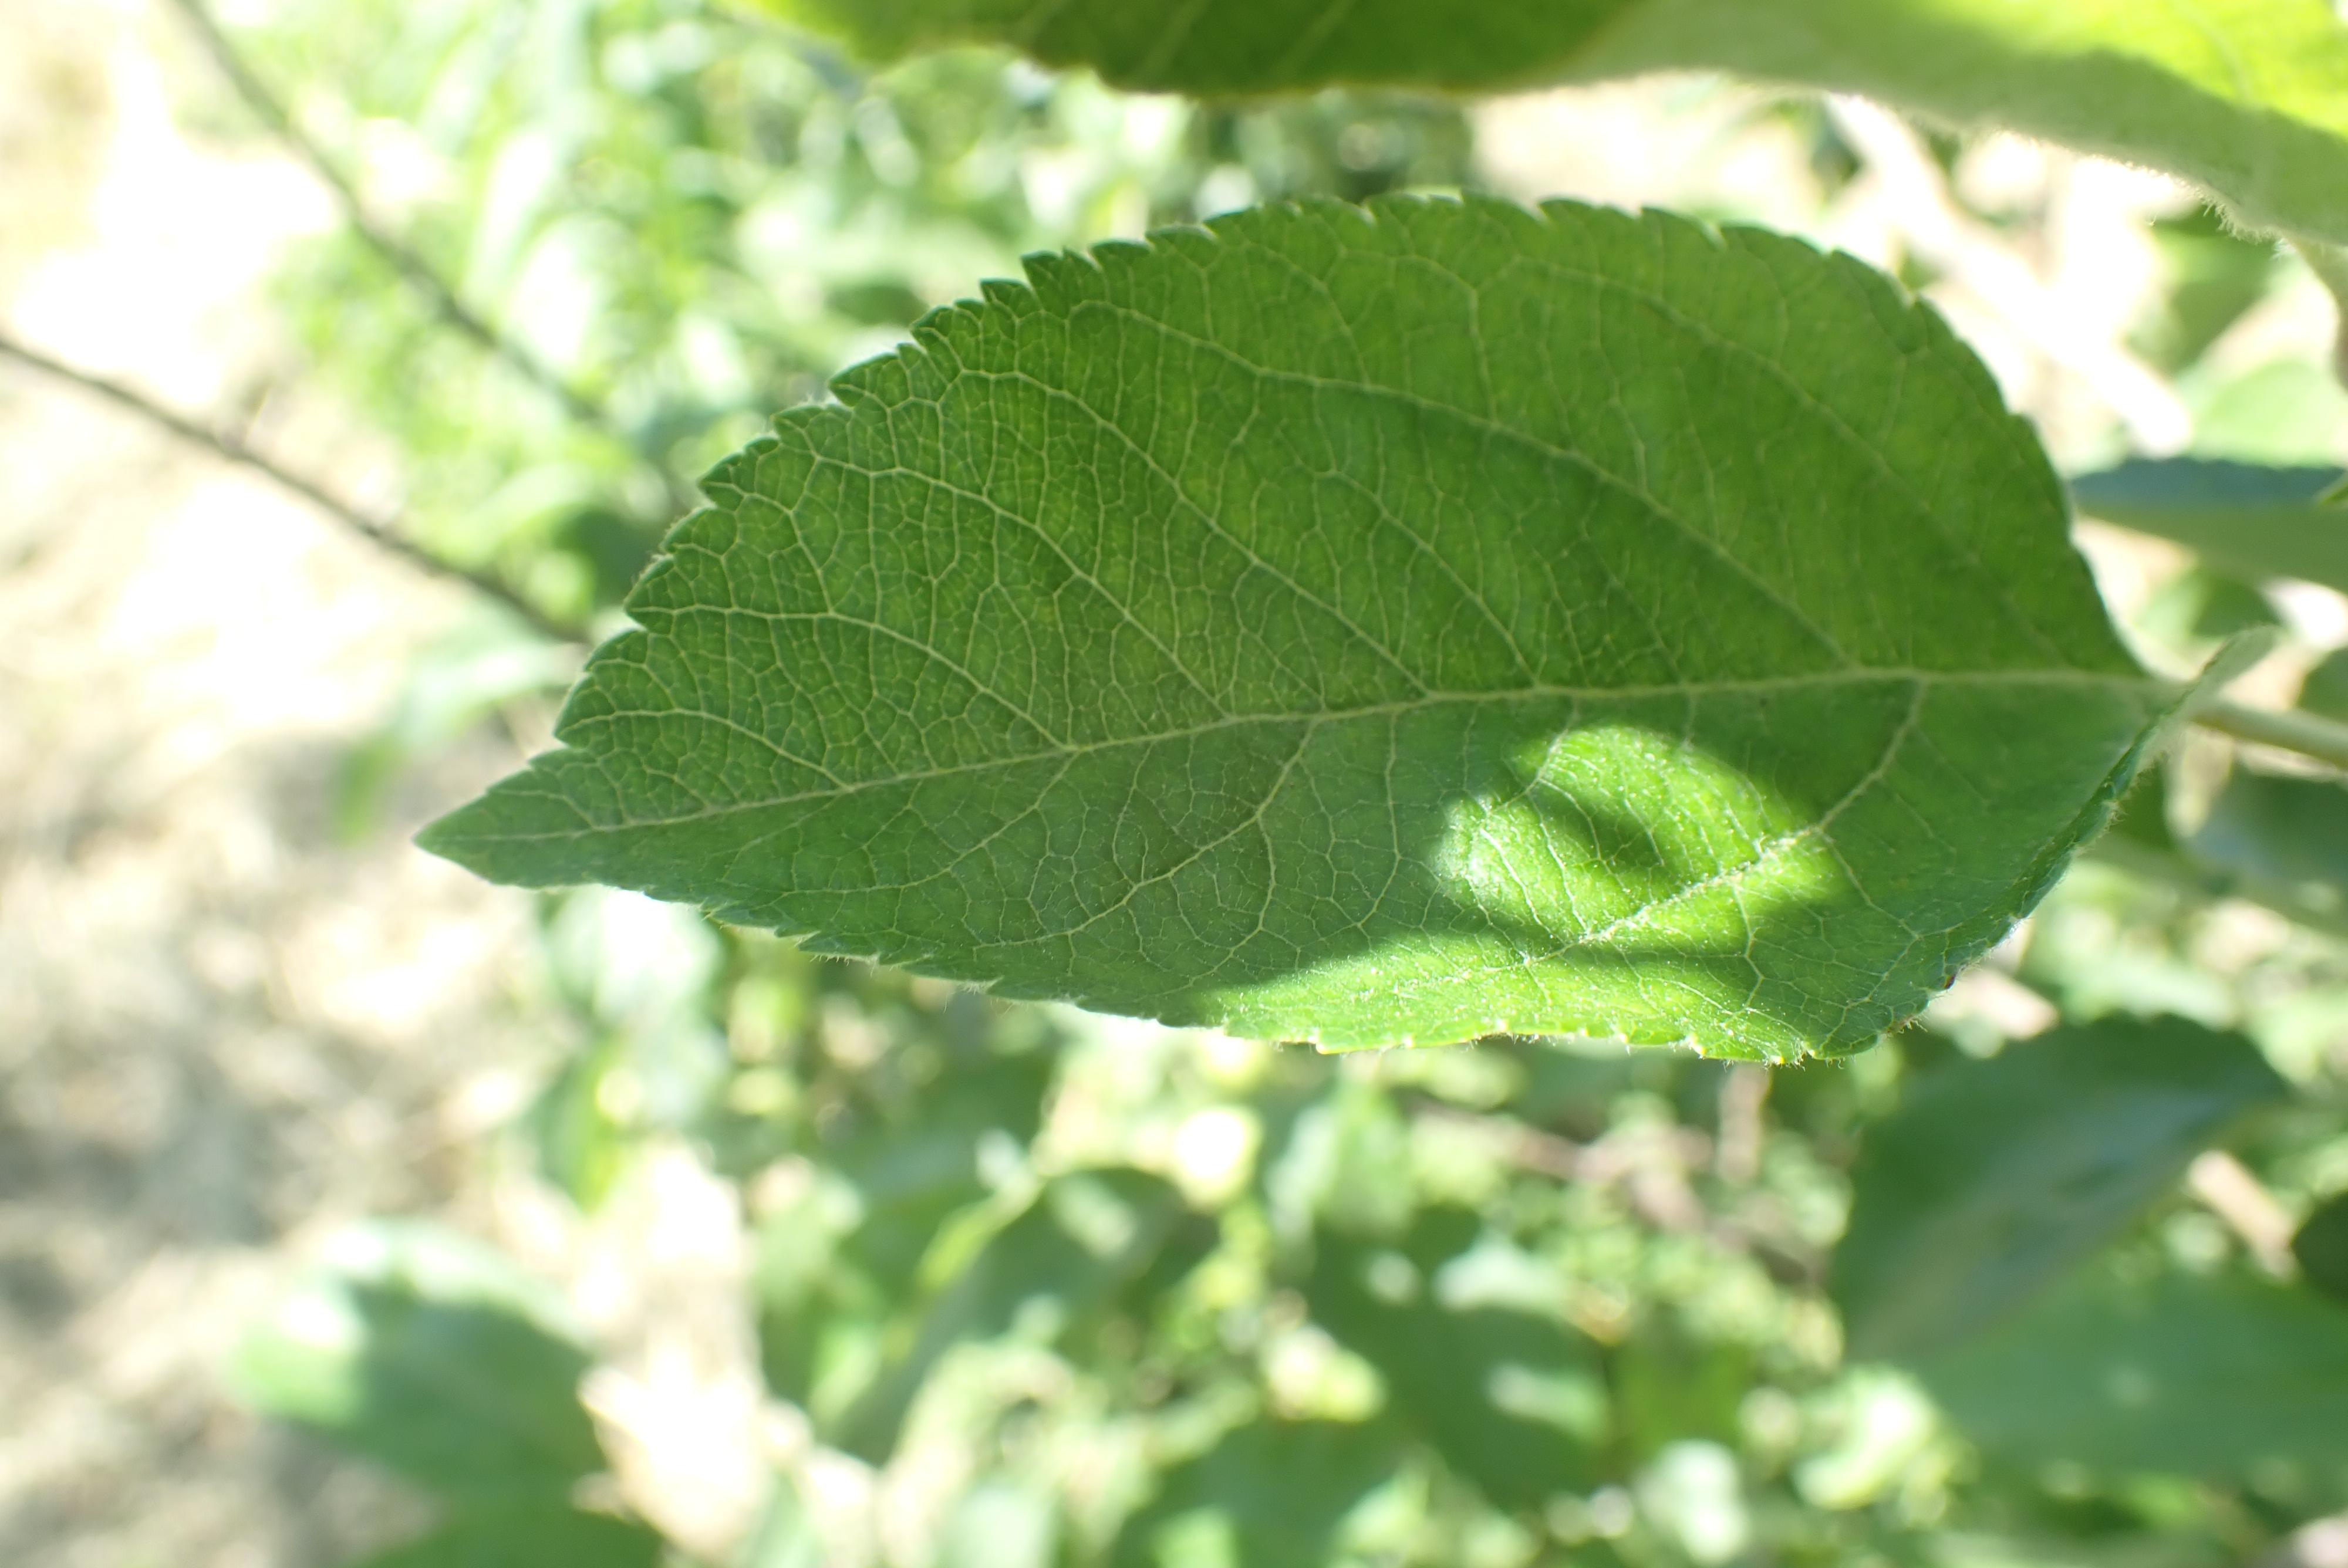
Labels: healthy